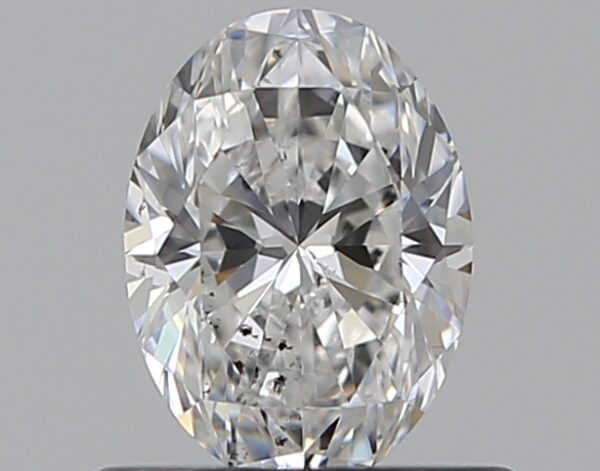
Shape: oval
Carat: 0.51
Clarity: SI2
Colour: E
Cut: EX
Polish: EX
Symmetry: VG
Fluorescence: M
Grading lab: GIA
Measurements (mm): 6.06 x 4.45 x 2.83